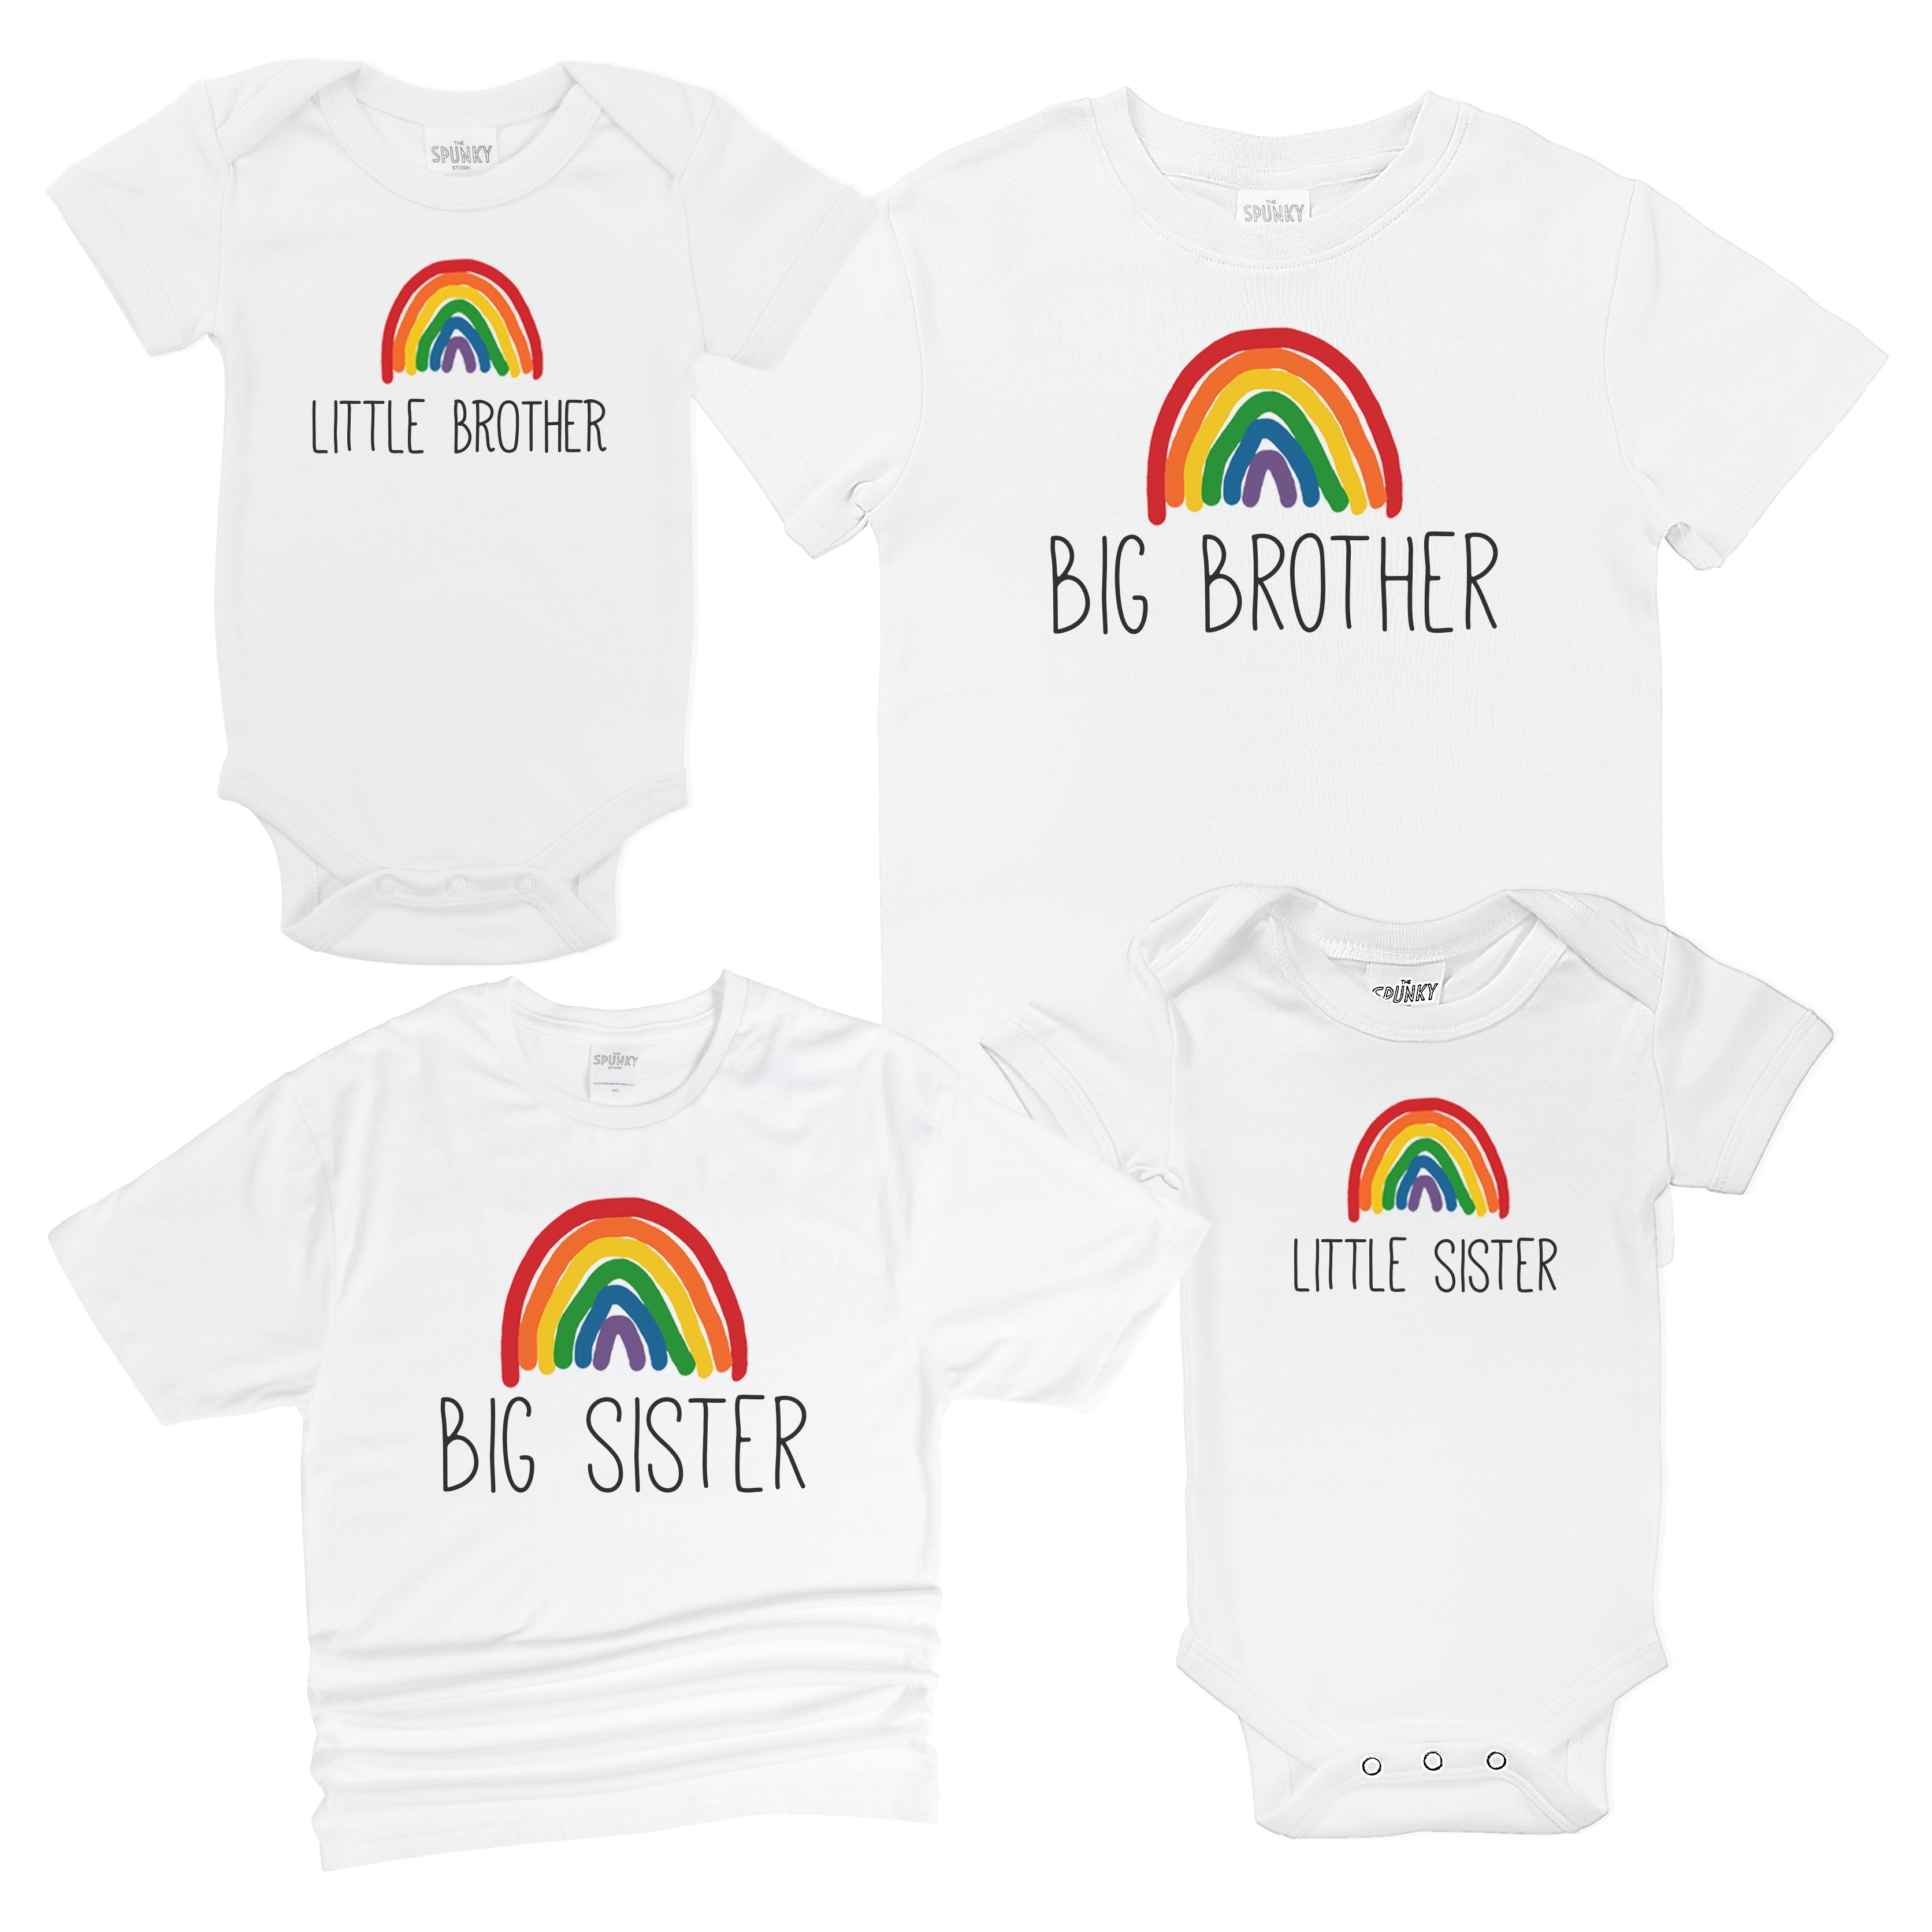
RAINBOWS
Celebrate your rainbow baby and their sibling with these darling matching siblings shirts. Our baby bodysuits and toddler tees are super soft, so they also make a great high quality gift! Made from 100% certified organic cotton Hand-printed to order in our Orlando, Florida studio Free shipping in the USA Usually ships within 1-2 business days Comes with our glee guarantee ! Check to see if this will fit: size charts
Brand: Spunky Stork
Category: Apparel & Accessories > Clothing > Baby & Toddler Clothing > Baby & Toddler Tops > Bodysuits